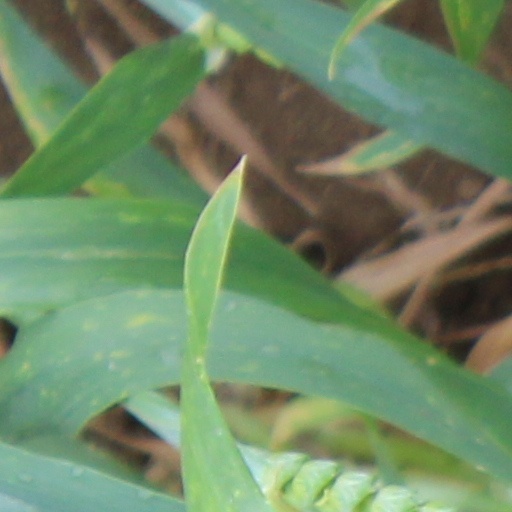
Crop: wheat